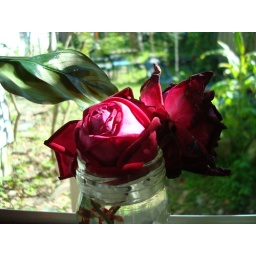
rose in window